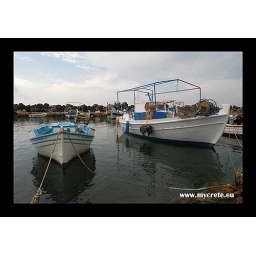
Fishing boats in cretes coast